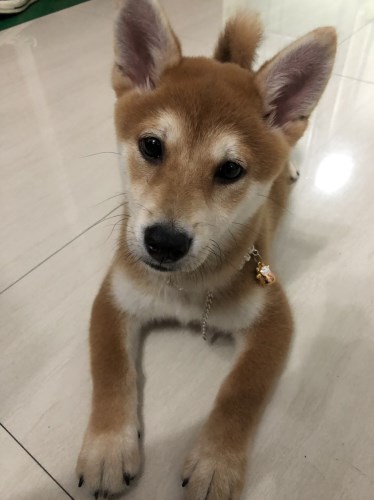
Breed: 1043-n000001-Shiba_Dog